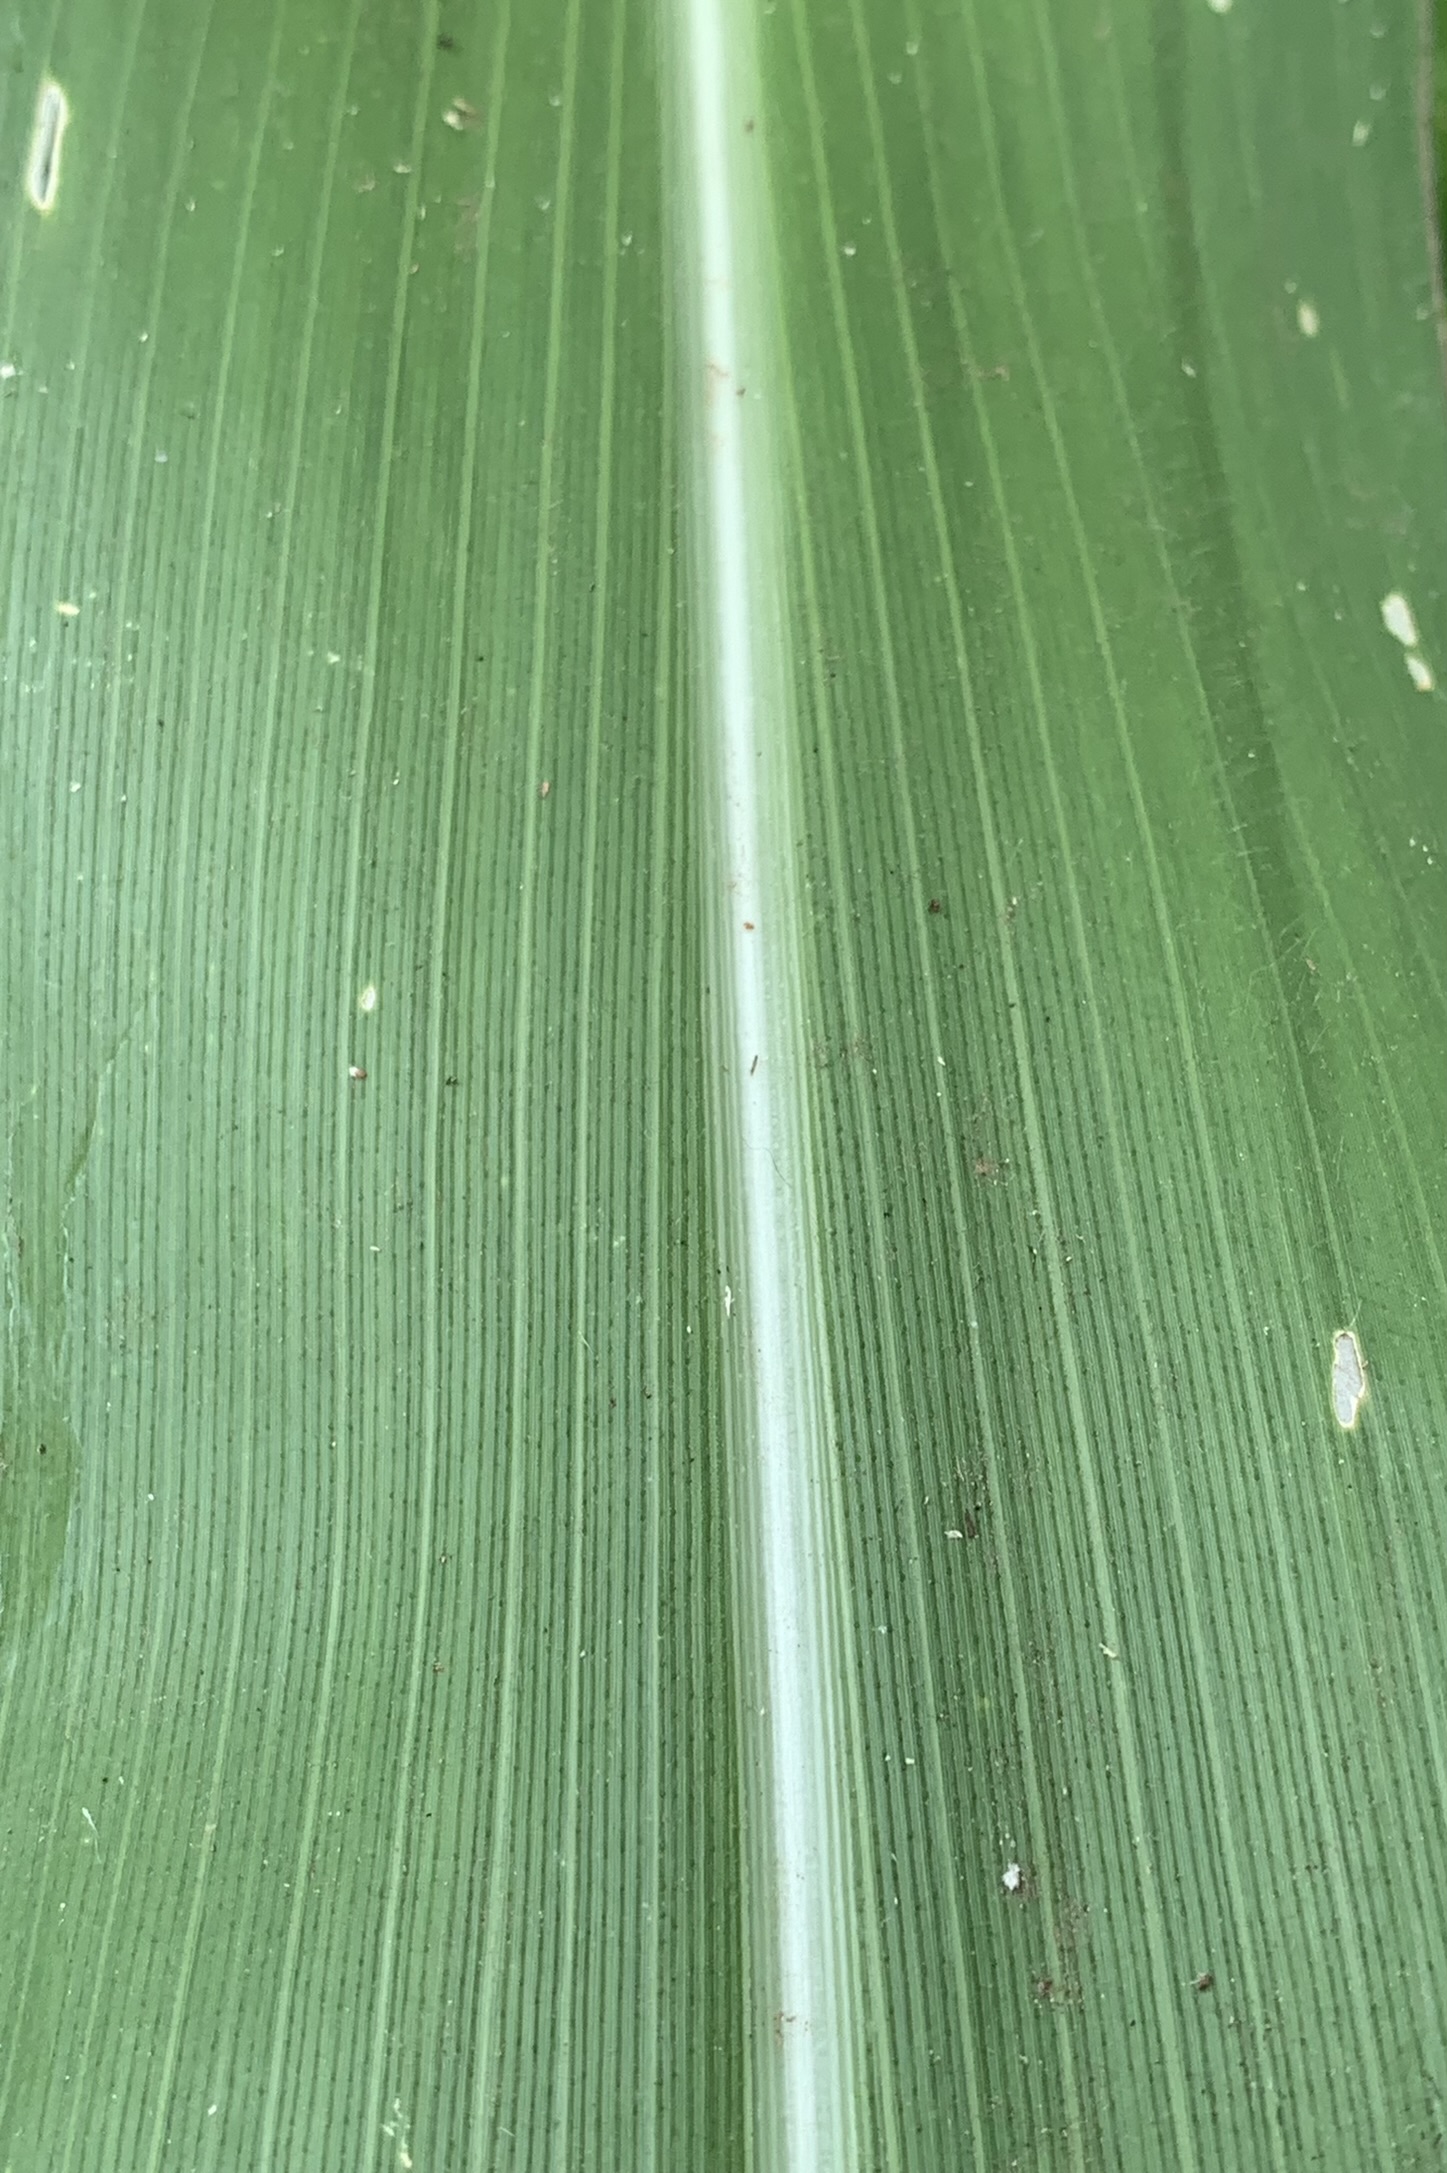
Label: Healthy